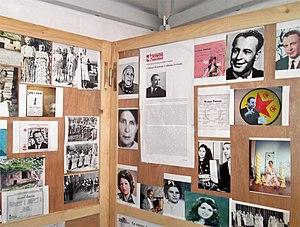
petit musée à la mémoire du ténor
Allaoua Zerrouki, en kabyle Zerruqi Σellawa, né le 5 juillet 1915 à Amalou en Kabylie, et décédé le 17 novembre 1968 à Paris en France, est un auteur-compositeur-interprète, poète Amaziɣ kabyle.